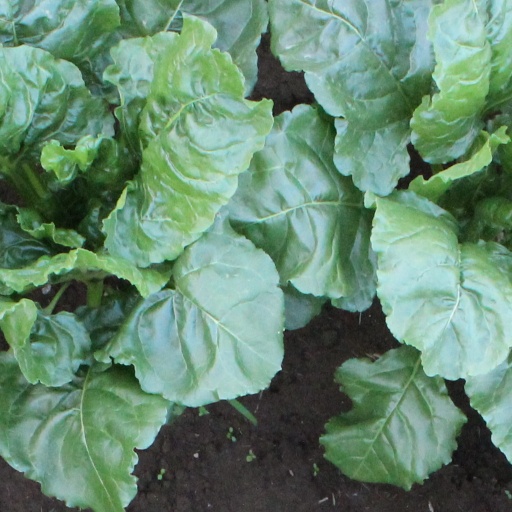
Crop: sugar beet